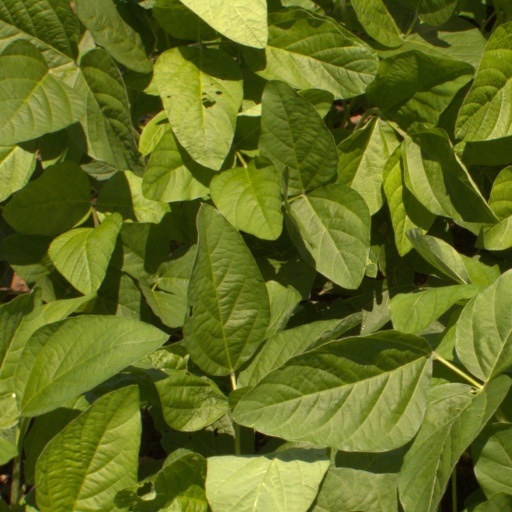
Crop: soybean